2015 Mexican Grand Prix

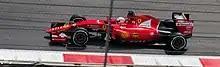
Sebastian Vettel suffered a puncture at the start and later retired after a crash.

At the start, Nico Rosberg got away well, fending off an attack by teammate Hamilton into the first corner. Behind them, Vettel had a bad getaway that saw him get in the midst of the Red Bull cars. In turn 5, he touched Daniel Ricciardo's car, suffering a puncture that forced him into the pit lane at the end of the first lap. While he was able to get back out, Fernando Alonso ended his race after just one lap due to a loss of power. Therefore, the order after the first lap stood as: Rosberg, Hamilton, Kvyat and Ricciardo. The two Mercedes cars of Rosberg and Hamilton soon opened a gap on the Red Bull cars of Kvyat and Ricciardo, exchanging fastest laps in the process, while Felipe Massa and Max Verstappen got entangled in a fight for sixth place. Kimi Räikkönen, who was told early on to cool his brakes, made good progress up the field and was in 13th position by lap 8. One lap later, Valtteri Bottas became the first of the front runners to pit, putting on the medium compound, followed just a lap later by teammate Massa. While Räikkönen had moved up to eighth place by lap 12, Sergio Pérez and Carlos Sainz Jr. got into a fight for sixth place, with Pérez being asked by his team to stay out as long as possible.